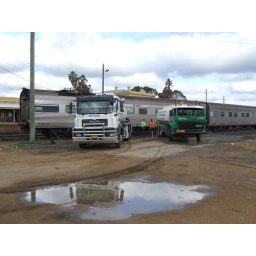
AK Cars at Junee - Clean water in and dirty water out.